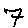
Label: 7